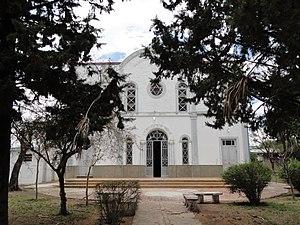
L’histoire des Juifs en Argentine remonte au début du XVIᵉ siècle, lorsqu’à la suite de l’expulsion des juifs d’Espagne, des Séfarades, fuyant la persécution, immigrèrent aux côtés des explorateurs et des colons espagnols pour s'installer dans ce qui est aujourd’hui l’Argentine. Cependant, les lois anti-juives d’Espagne étant en vigueur également dans l’Empire colonial espagnol, ce qui signifie que les juifs n’étaient pas autorisés à y résider légalement, il est possible qu’il se soit agi de marranes, c’est-à-dire de descendants de juifs séfarades qui, quoique convertis au christianisme, étaient restés secrètement fidèles au judaïsme et pratiquaient la religion clandestinement ; la plupart des commerçants portugais de la vice-royauté du Río de la Plata auraient ainsi été juifs. D’autre part, il y avait, surtout après 1810, des juifs parmi la population étrangère de Buenos Aires, par exemple parmi les commerçants anglais et français. Après l’indépendance, il y eut une petite vague d’immigration de juifs venus d’Allemagne. Toutefois, vers 1880, la communauté juive d’Argentine ne devait pas dépasser la centaine de personnes et résidait essentiellement à Buenos Aires.
Moisés Ville est une petite ville de la province de Santa Fe en Argentine fondée le 23 octobre 1889 par des Juifs de Russie et de l'Europe de l'Est, fuyant les pogroms et les persécutions. Ils ont été financés et aidés par la J.C.A fondée par le baron Maurice de Hirsch.
Moisés Ville est une petite ville de la province de Santa Fe en Argentine fondée le 23 octobre 1889 par des Juifs de Russie et de l'Europe de l'Est, fuyant les pogroms et les persécutions. Le nom initial choisi était Kiryat Moshe afin d'honorer le baron Maurice Moshe de Hirsch, mais lors de l'enregistrement du nom, celui-ci fut traduit en français en Moïsesville, qui fut plus tard hispanisé en Moisés Ville. La ville est située à environ 177 km de la capitale provinciale, dans le département de San Cristóbal et à 616 km de Buenos Aires. La ville compte 2 572 habitants selon le recensement de 2001.
La province de Santa Fe est une province du Centre-Est de l'Argentine. Sa capitale est la ville de Santa Fe.